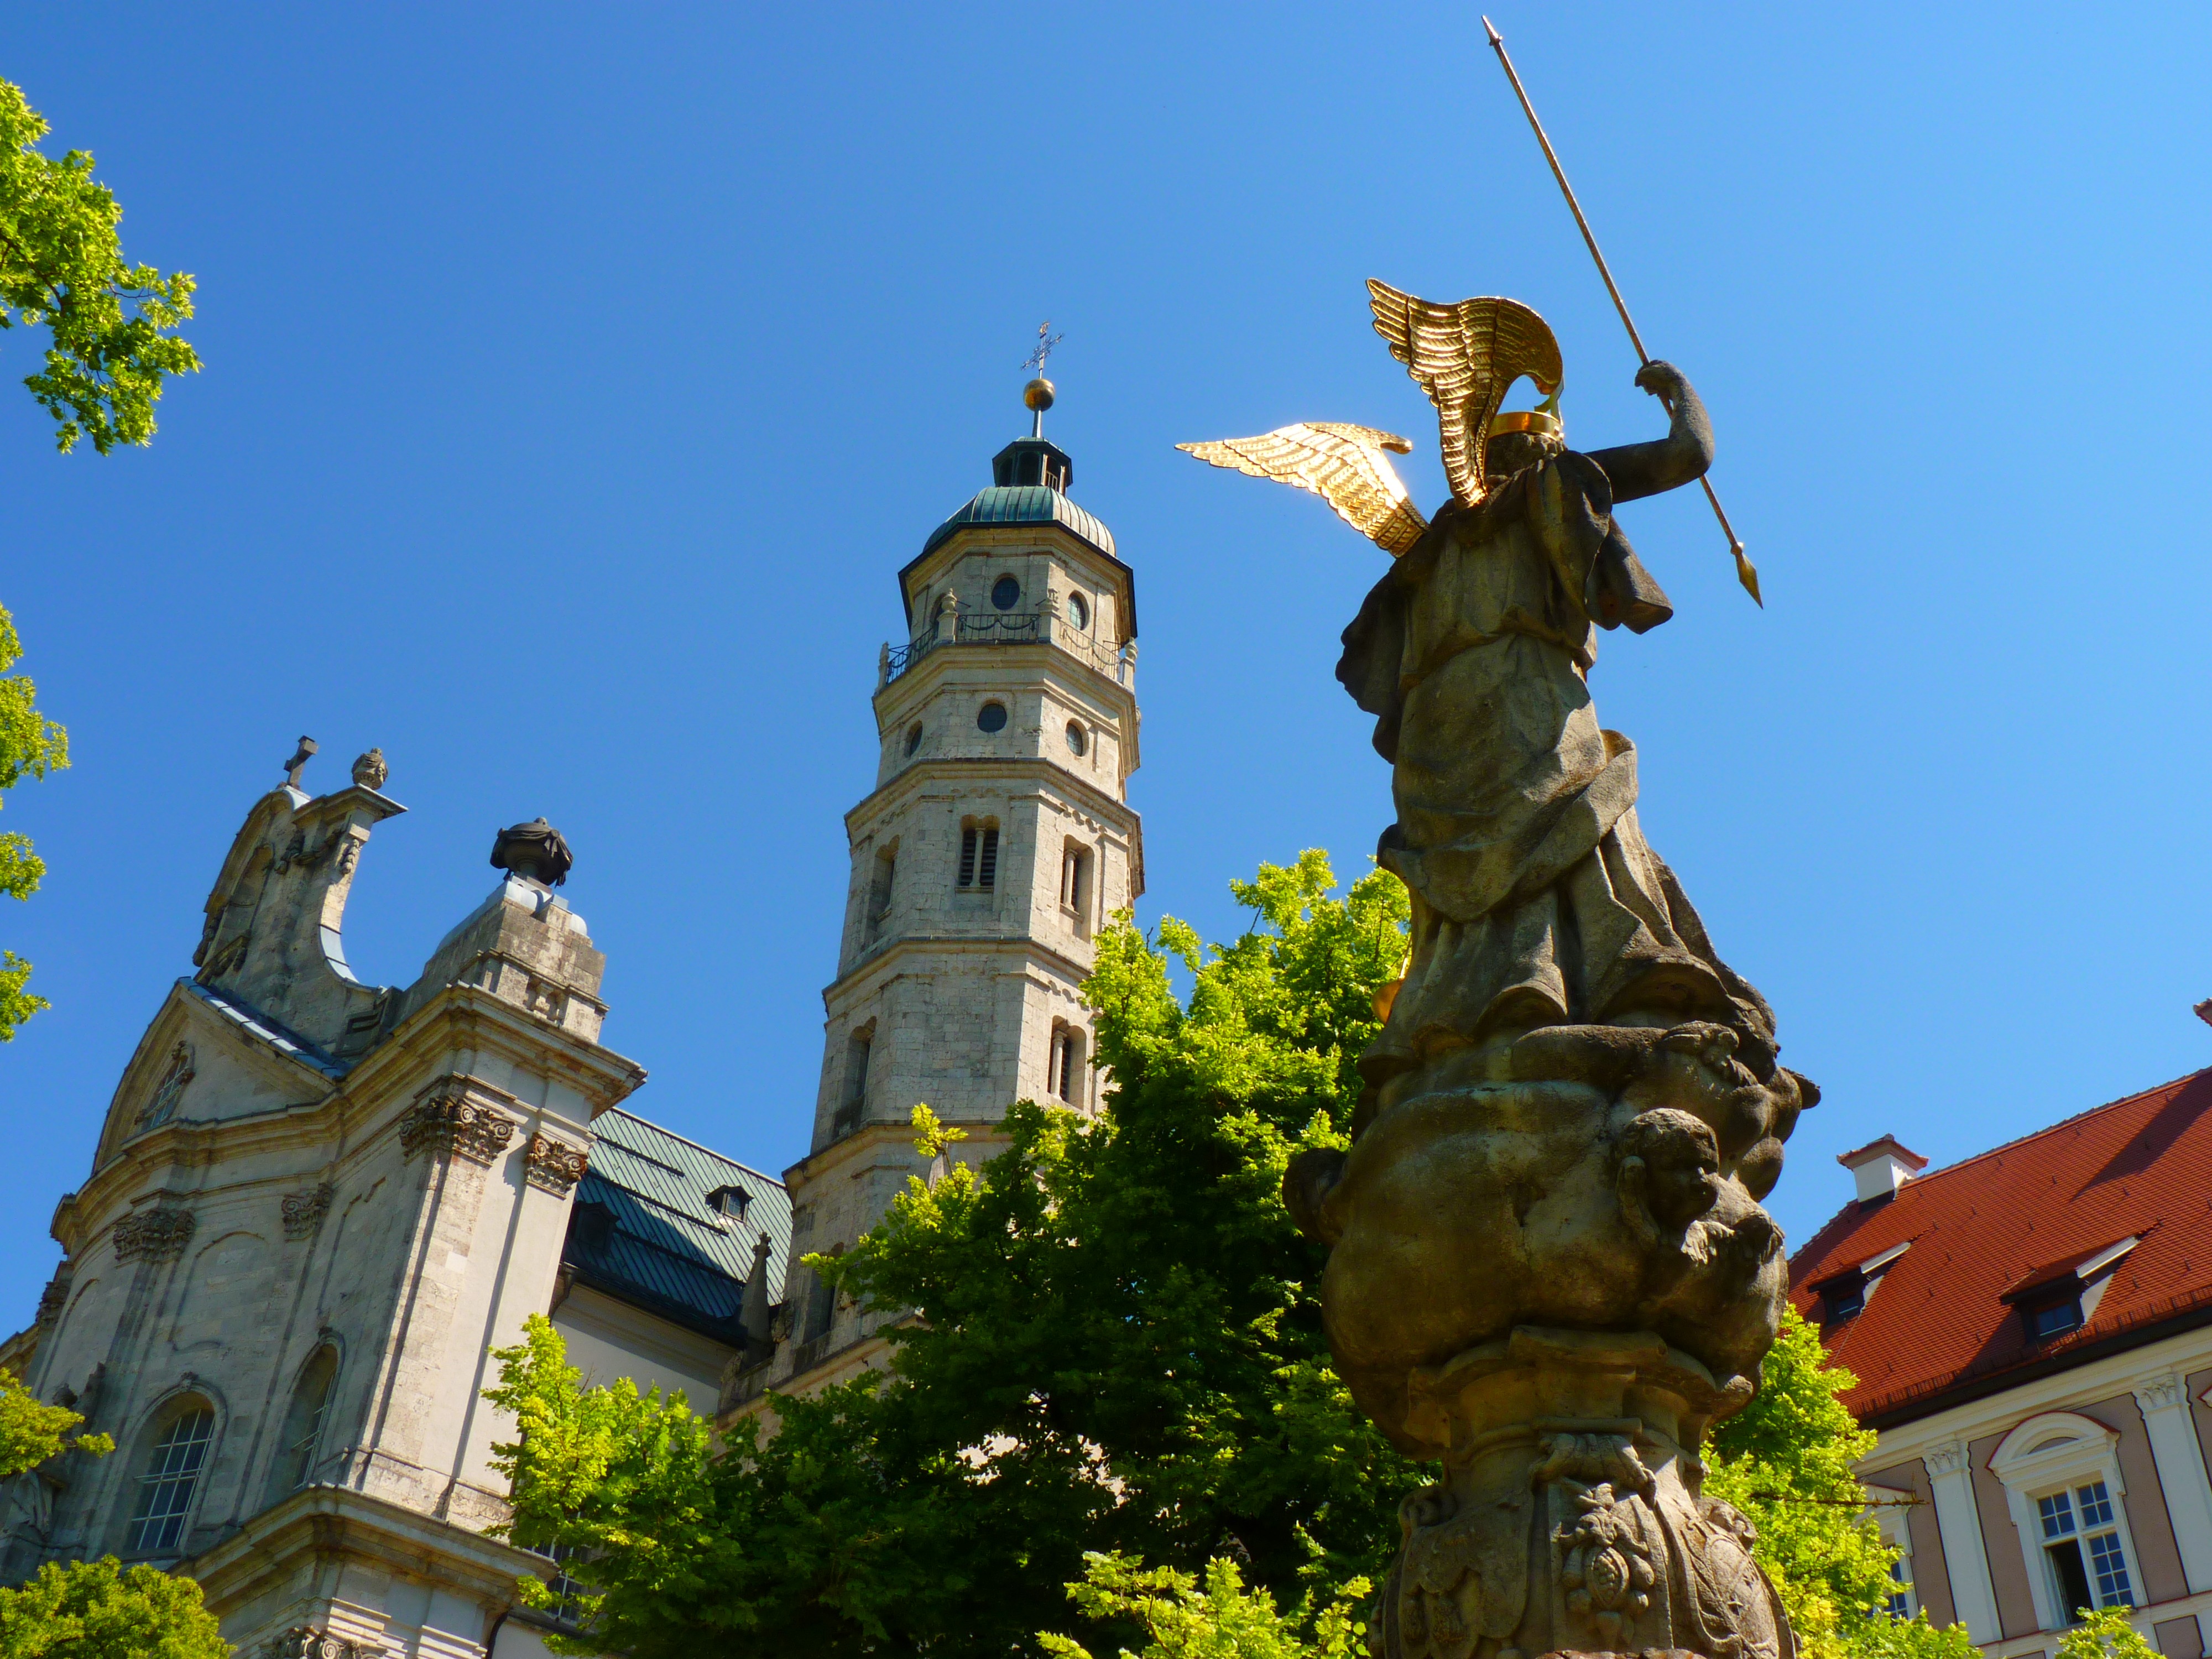
monument, statue, tower, shine, landmark, tourism, place of worship, sculpture, art, figure, gold, spire, steeple, michael's fountain, neresheim, neresheim abbey